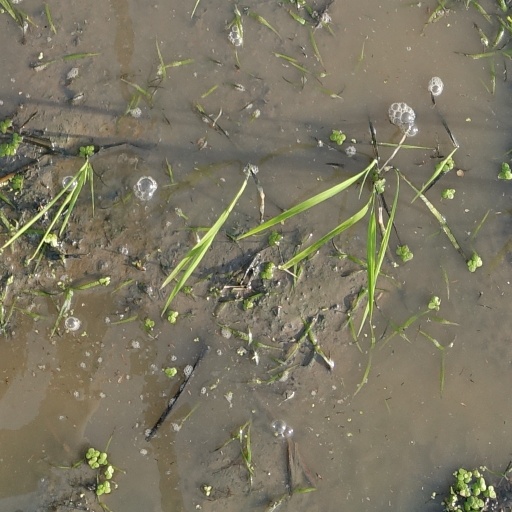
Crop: rice